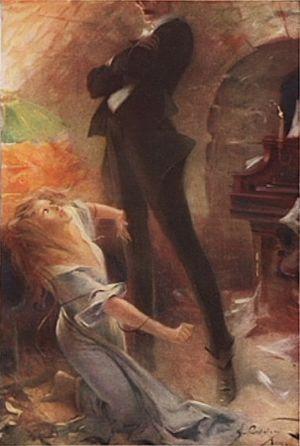
L'une des cinq aquarelles d'André Castaigne illustrant la première édition américaine du Fantôme de l'Opéra de Gaston Leroux (1911).
Le Fantôme de l'Opéra est un roman français « à la lisière du policier et du fantastique », écrit par Gaston Leroux et publié en 1910.